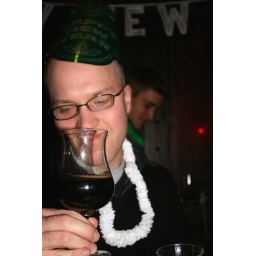
Jeff and Jim were the only ones in the bar who wore their hats